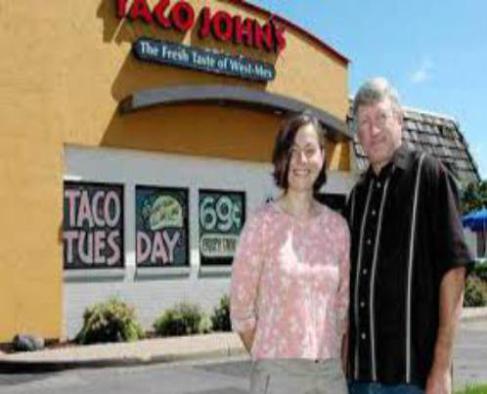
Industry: Food